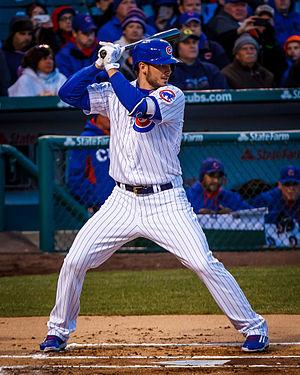
Kris Bryant est un joueur de troisième but des Cubs de Chicago de la Ligue majeure de baseball.
La saison 2015 des Cubs de Chicago est la 140ᵉ saison en Ligue majeure de baseball pour cette équipe.
Le match des étoiles de la Ligue majeure de baseball 2015 est la 86ᵉ édition de cette opposition entre les meilleurs joueurs de la Ligue américaine et de la Ligue nationale, les deux composantes des Ligues majeures de baseball.